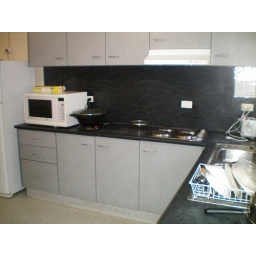
right when you walk in the door you come to the kitchen